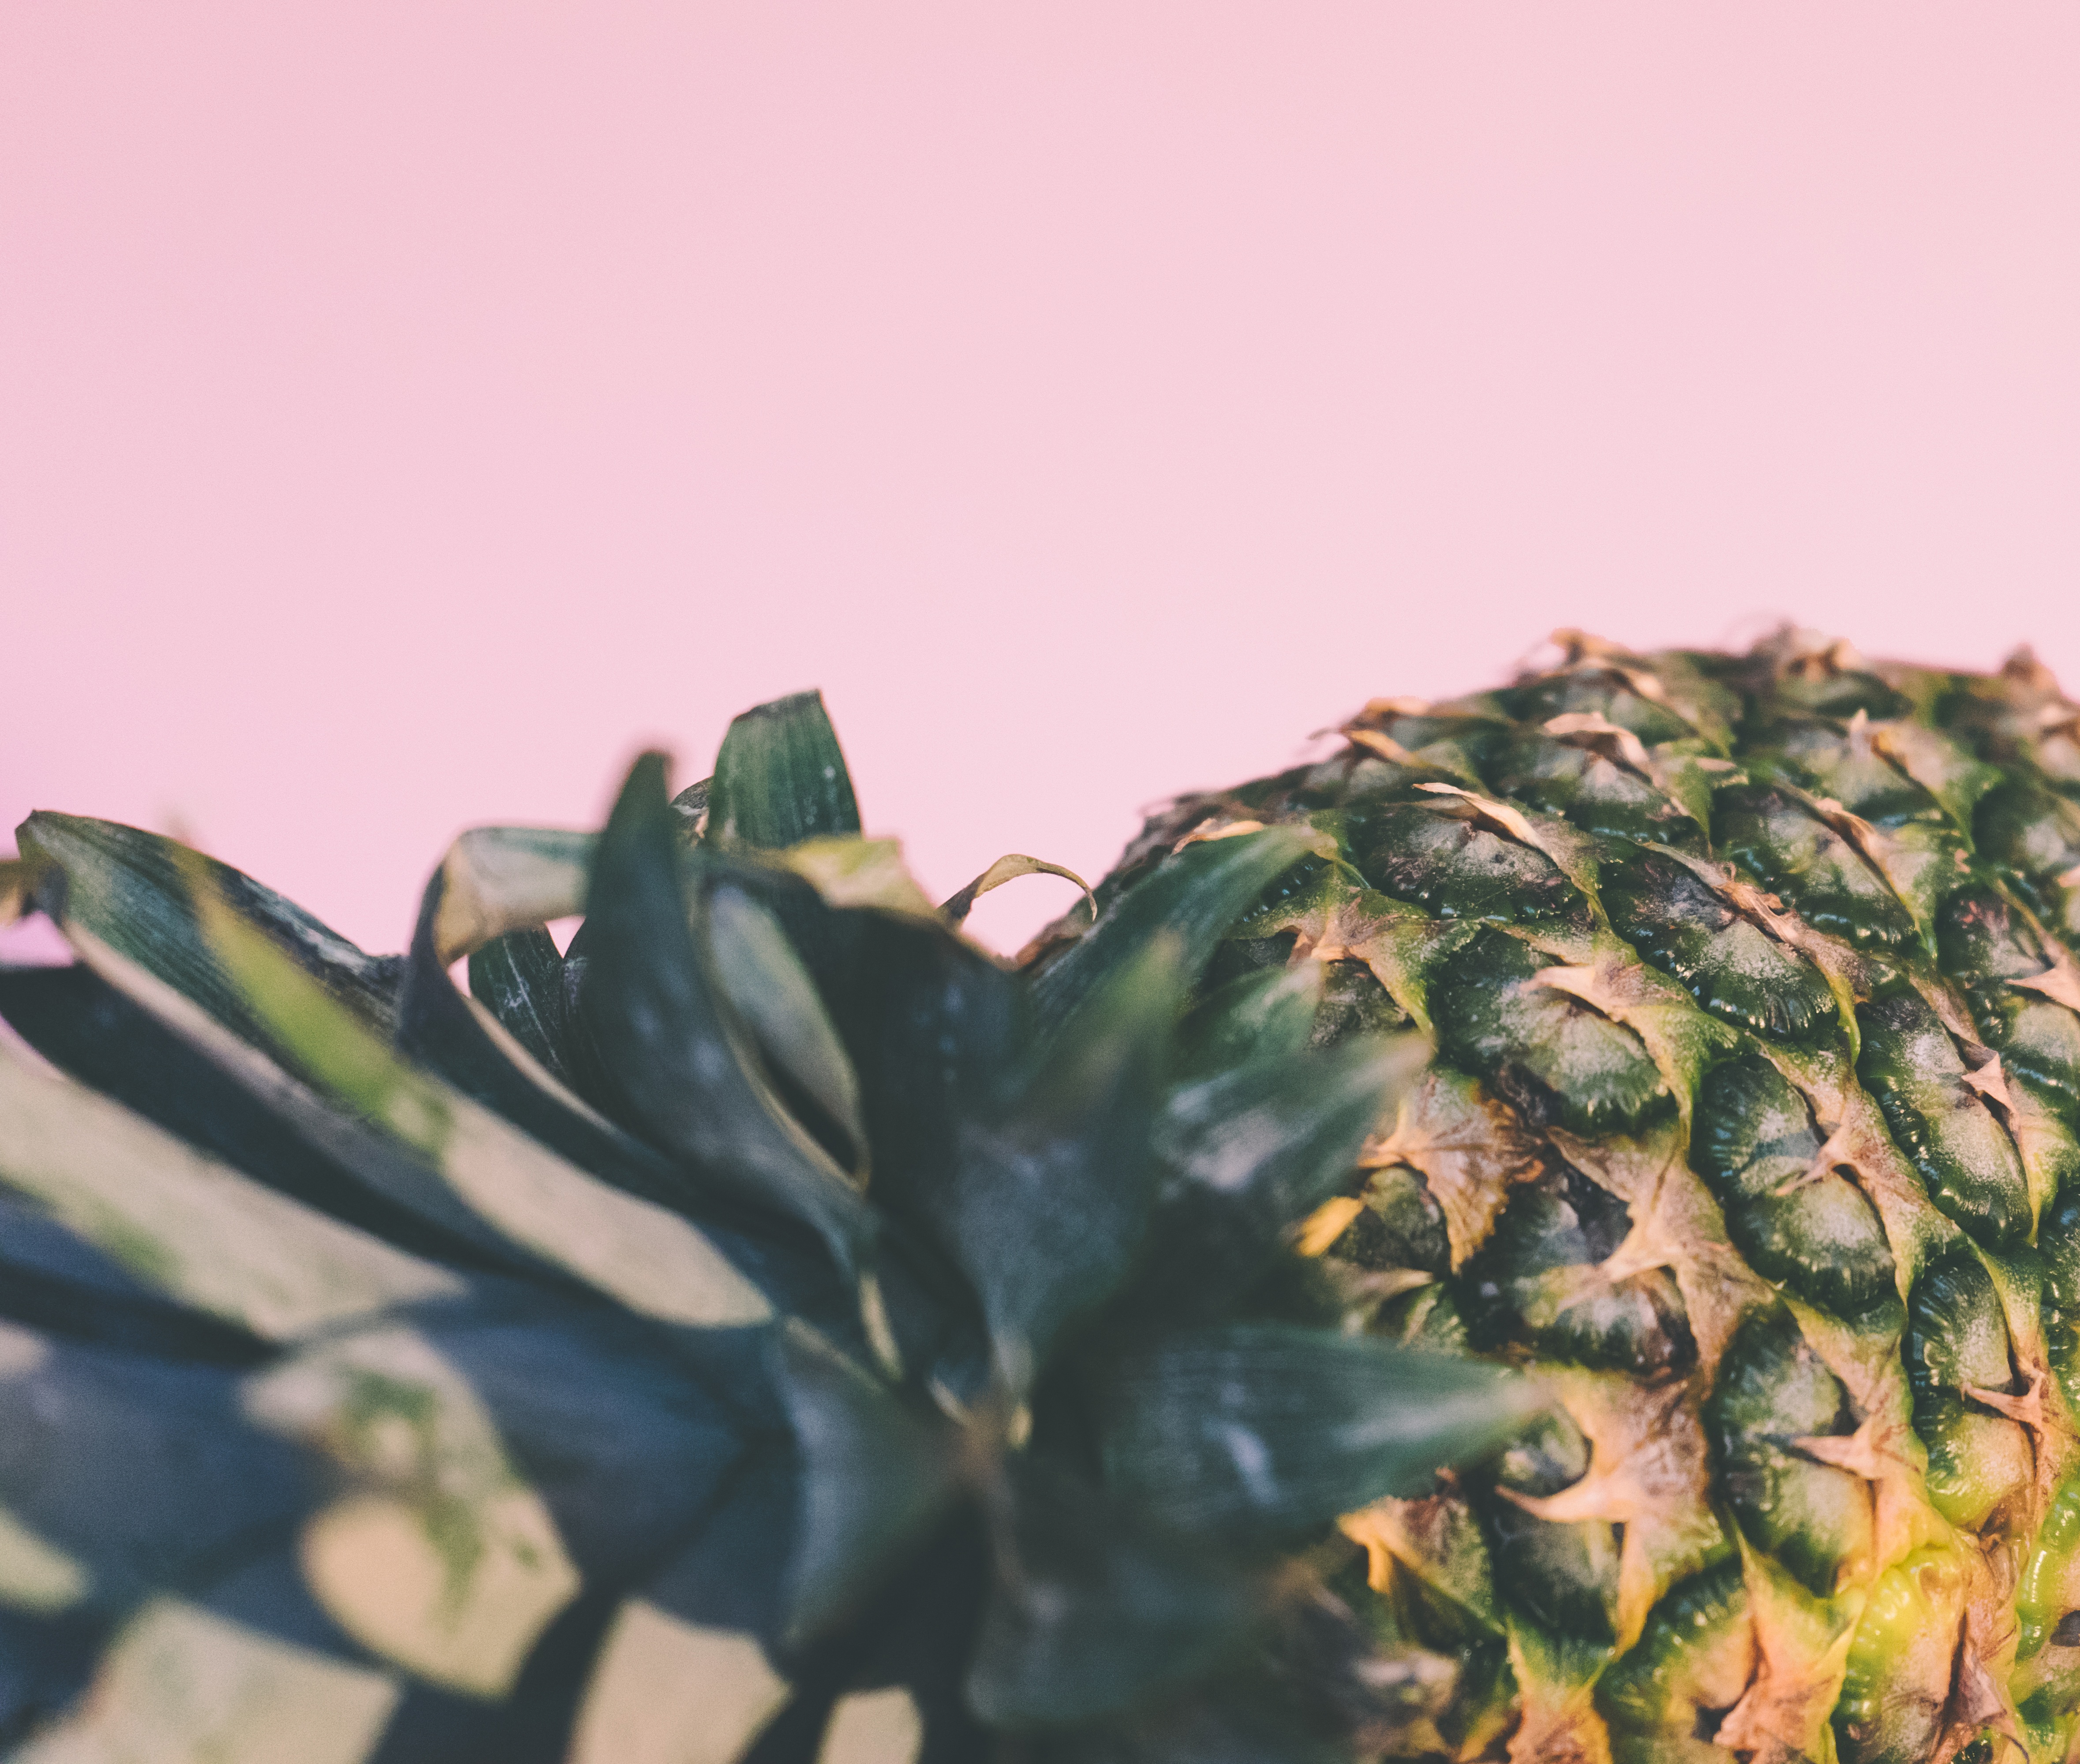
cactus, plant, leaf, flower, food, green, produce, botany, flora, macro photography, flowering plant, land plant